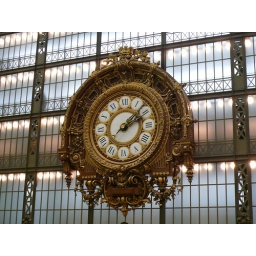
This museum was originally a train station and was converted to an art museum in the 1980's. This clock was original to the train station.